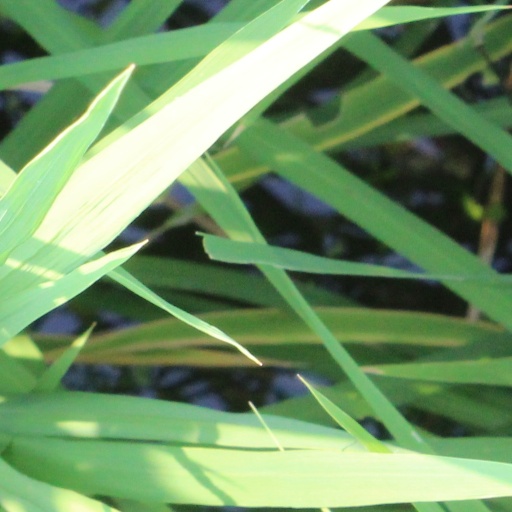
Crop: rice